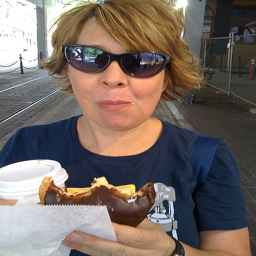
a woman with sunglasses and blue shirt and a chocolate donut
A woman holds coffee and eats a donut.
A women enjoying her donuts as she has just taken a bite out of it
A lady has a mouth full of a donut while she is holding a cup.
a lady in glasses eating a doughnut